Varso

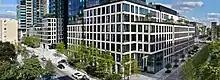
Varso 1 and Varso 2

At a height of on the main tower, Vista Terrace will become a public observation deck offering panoramic views of the city. A restaurant and a bar called Skytop Restaurant & Bar will occupy the 46th and 48th floors. All three buildings will be connected to each other on the ground floor level and the entire complex will be connected to the Warsaw Central Station.